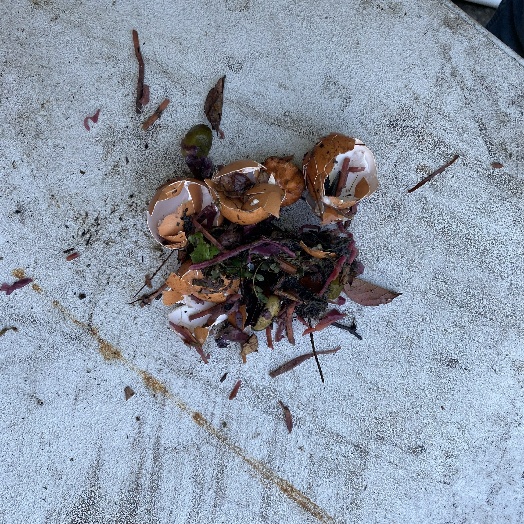
Label: generalcompost